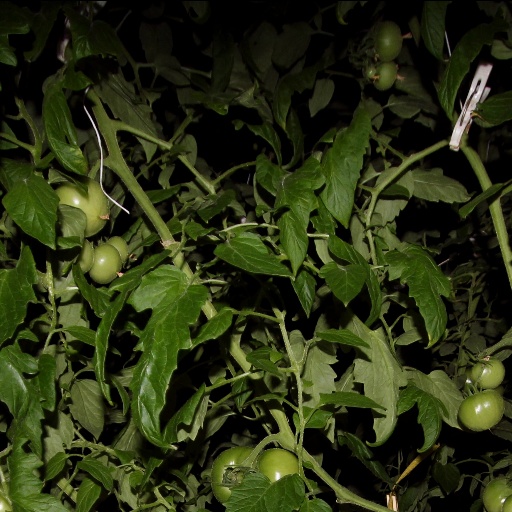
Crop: tomato